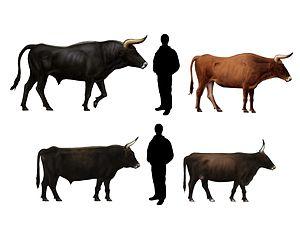
L'aurochs de heck, ou « néo aurochs » ou « aurochs-reconstitué » selon son nom officiel pour la Commission nationale d'amélioration génétique, est issu d'une sélection de races bovines domestiques menée en Allemagne dans les années 1920 et 1930 par le biologiste Lutz Heck et son frère Heinz, biologiste, directeur du zoo de Munich. Ce mélange visait à recréer le type originel sauvage des bovins domestiques, c’est-à-dire l'aurochs originel, Bos primigenius. L'idée originelle proviendrait du zoologiste polonais Feliks Paweł Jarocki.